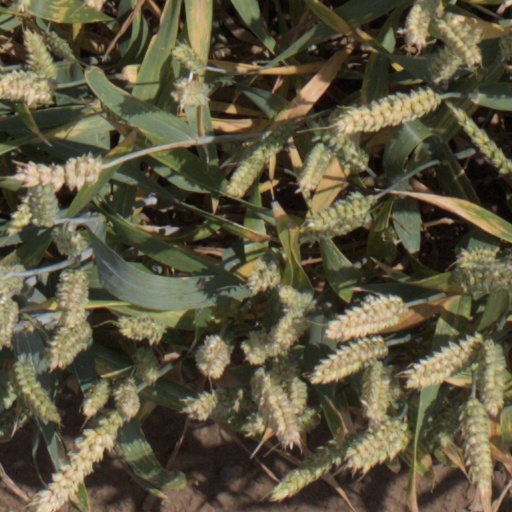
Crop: wheat